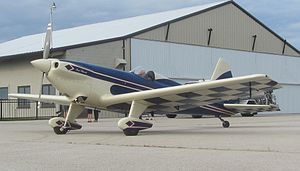
DHC-1 Chipmunk / Varianter / Civile Konverteringer
Super Chipmunk (Her med fast understel)
de Havilland Canada DHC-1 Chipmunk er et tandem, to-sædet, enmotors militært træningsfly, som blev det primære skolefly for Flyvevåbnet, Royal Air Force og mange andre luftvåben i årene efter anden verdenskrig. Chipmunk var de Havilland Canada's første efterkrigsprojekt.